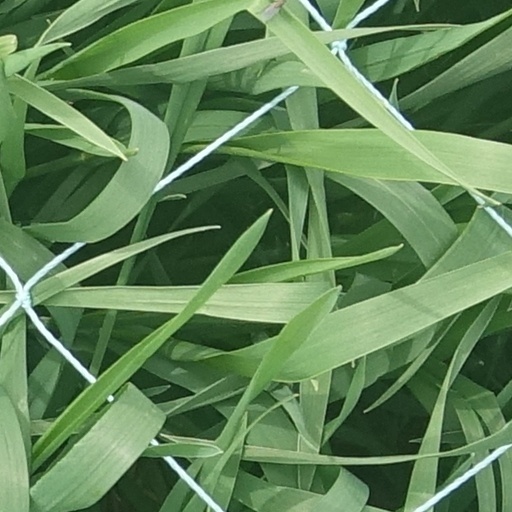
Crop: wheat